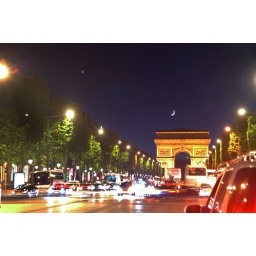
Champs Long exposure from the roof of Celines car (get back in the car lawrence!!)